Pax Hispanica

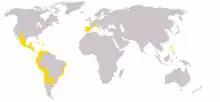
The Spanish Empire in 1598

The Pax Hispanica (Latin for "Spanish Peace") refers to a period of twenty-three years from 1598 to 1621, when Spain disengaged from the European wars of religion that characterised the previous century. Peace was signed with the Kingdom of France, the Kingdom of England, and the Dutch United Provinces. This roughly corresponds to the rule of Philip III of Spain.